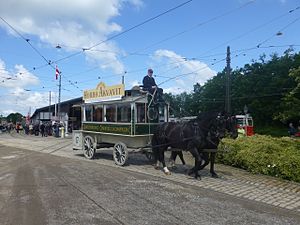
Sporvejsmuseet Skjoldenæsholm / Besøgstal
På visse dage køres med hesteomnibus.
Sporvejsmuseet Skjoldenæsholm er et museum for sporvogne og busser, der ligger ved herregården Skjoldenæsholm på Midtsjælland mellem Ringsted og Hvalsø. Museet blev indviet 26. maj 1978 og er efterfølgende blevet udbygget, så det i dag er et af de fem førende af sin art i verden. Museet anlægges og drives af ca. 150 frivillige medlemmer af Sporvejshistorisk Selskab, der også står for restaurering og vedligeholdelse.